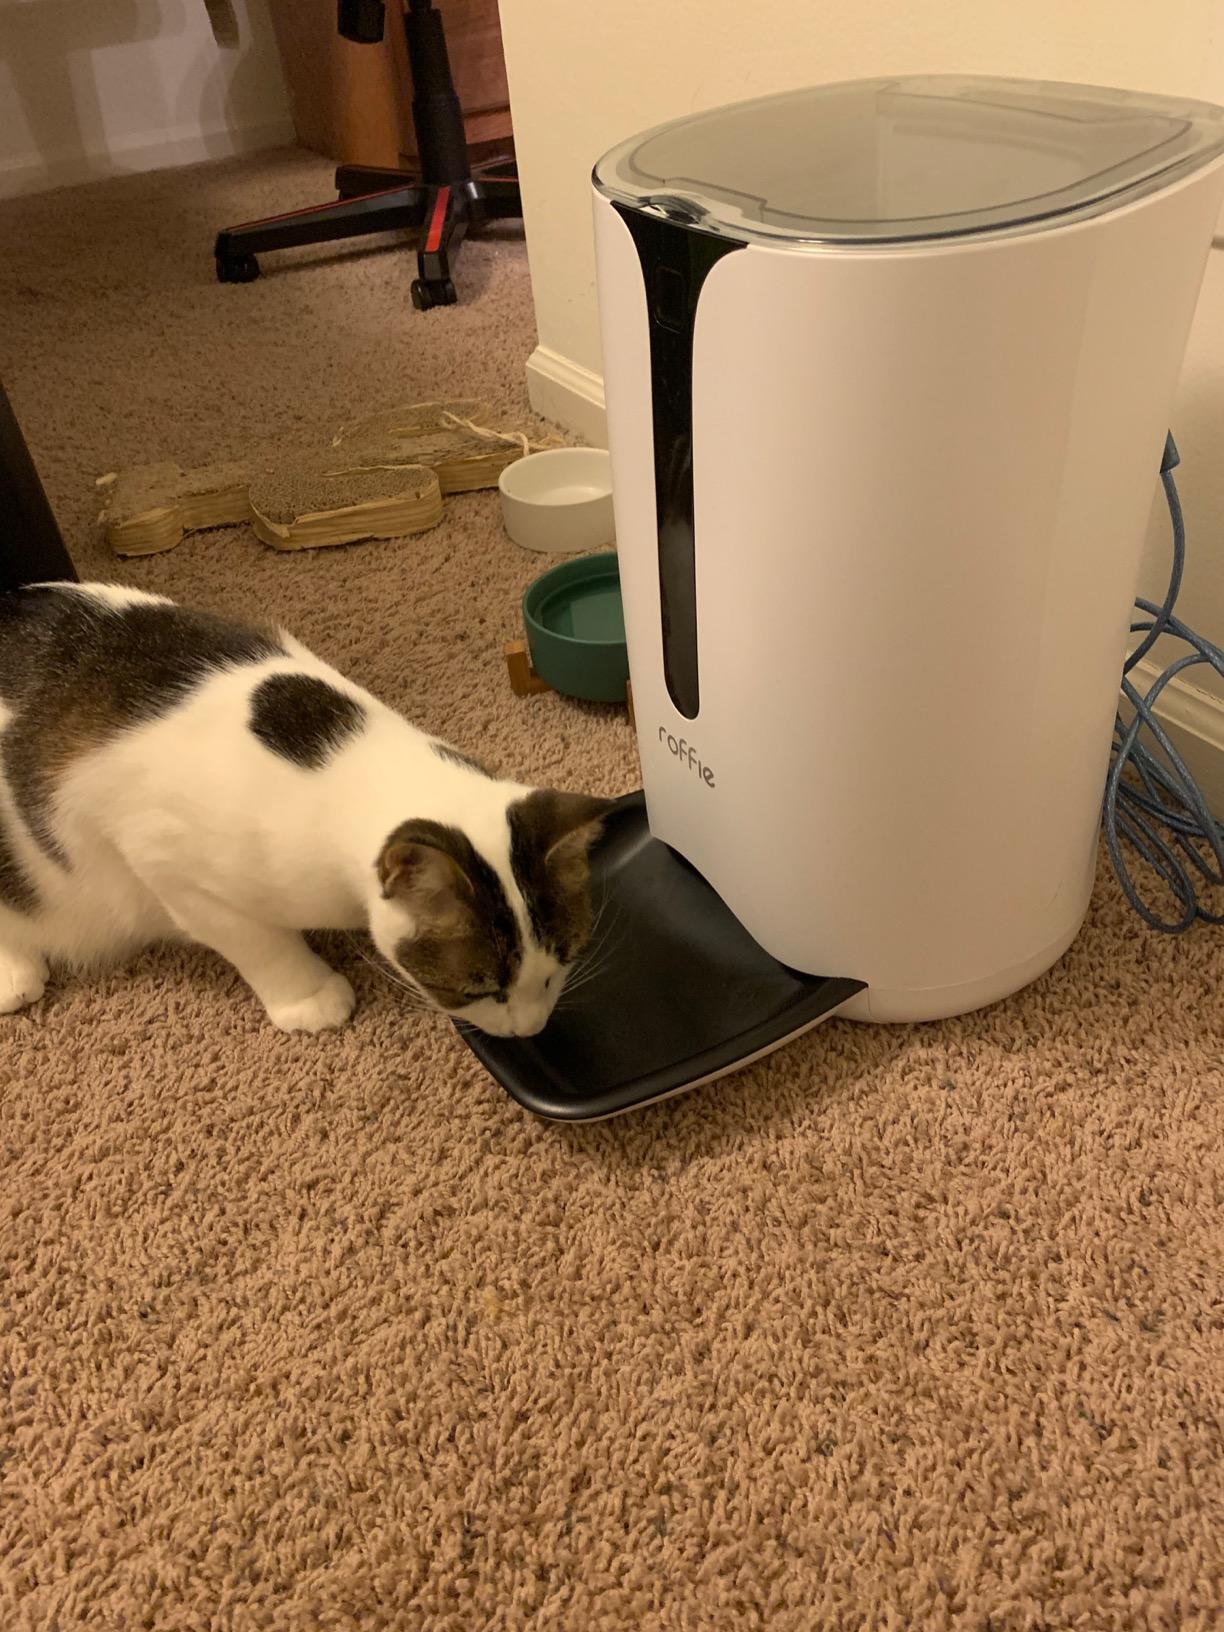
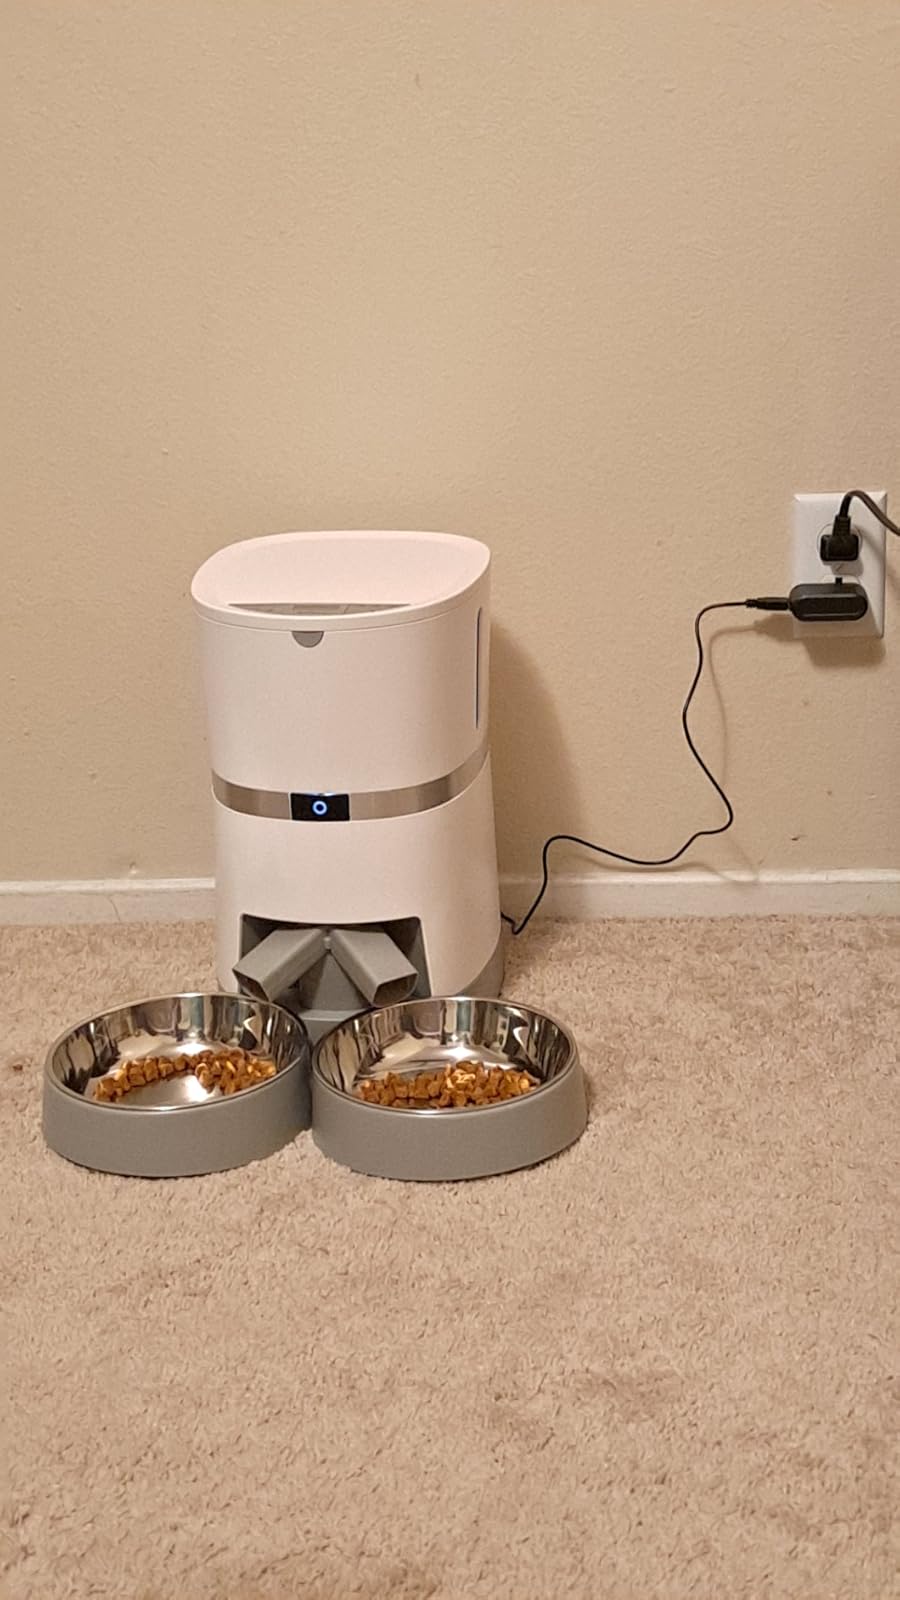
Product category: items_feeder
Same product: no